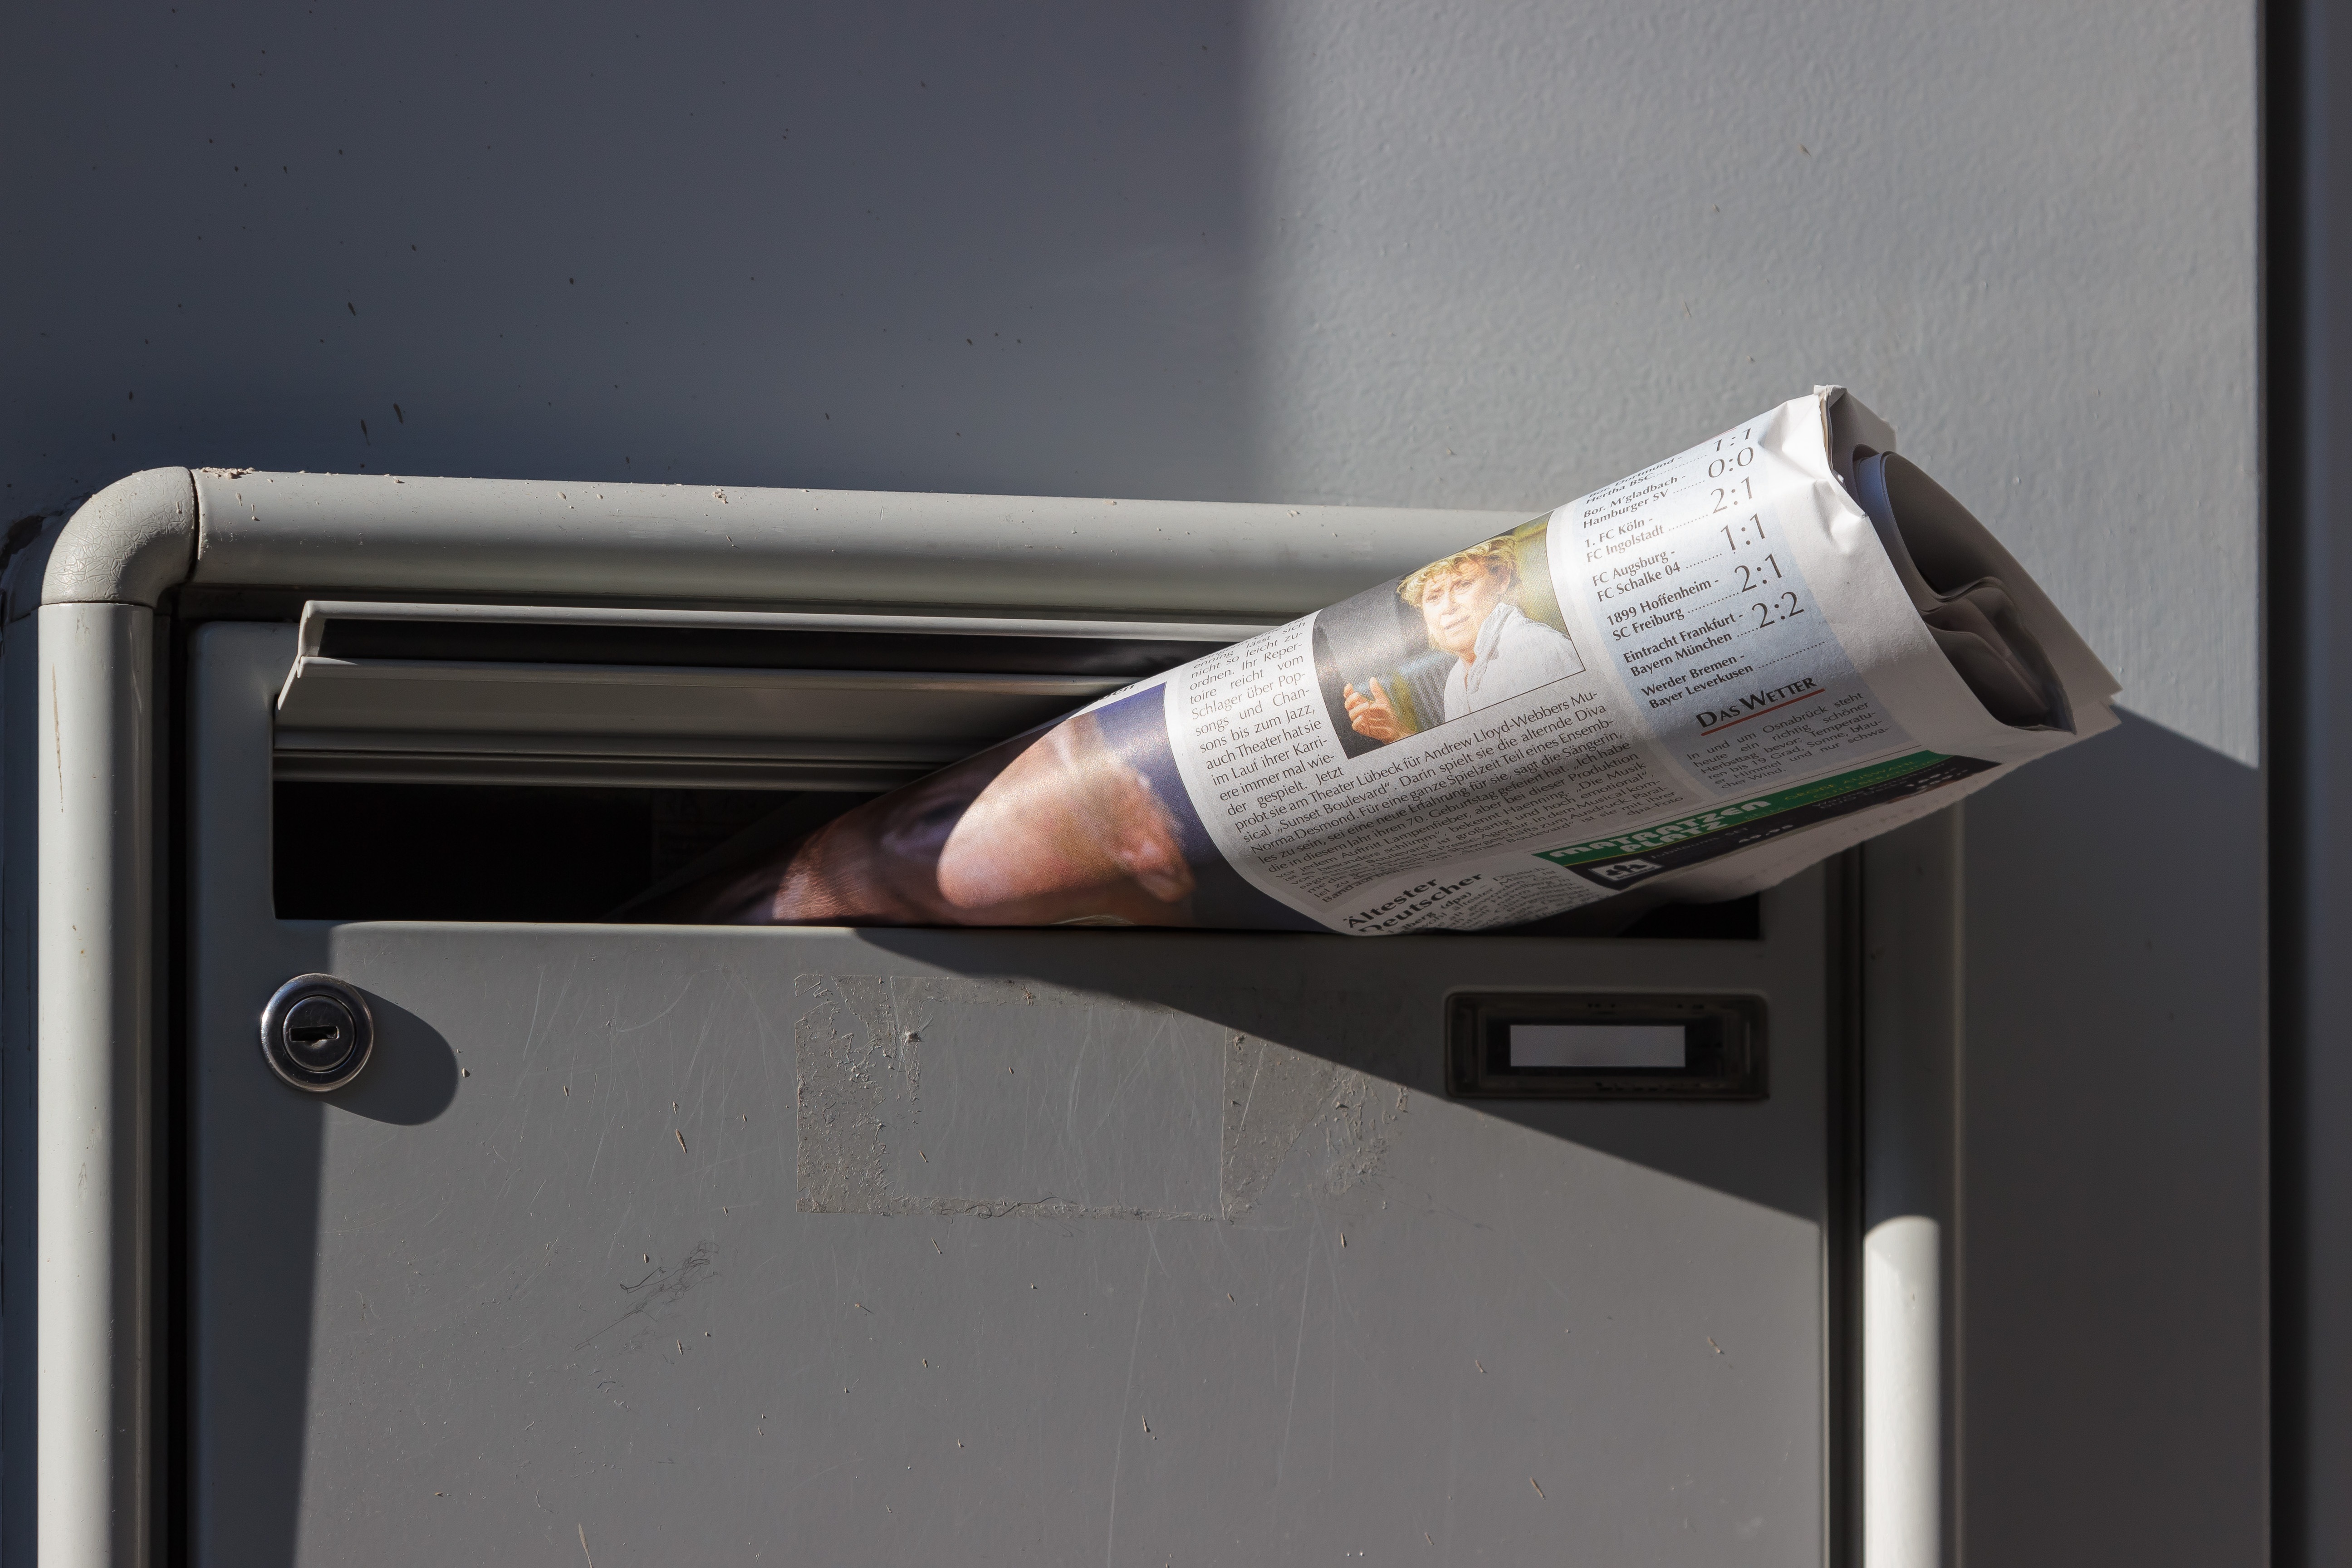
post, morning, newspaper, communication, lighting, mailbox, laser, broadcast, product, text, message, information, news, inform, newsletter, headlines, newspaper delivery